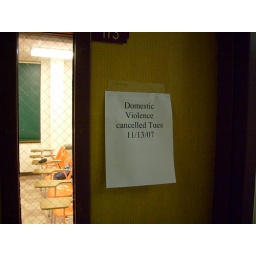
An unfortunately-worded sign in a building at Siena College, 11/15/07.